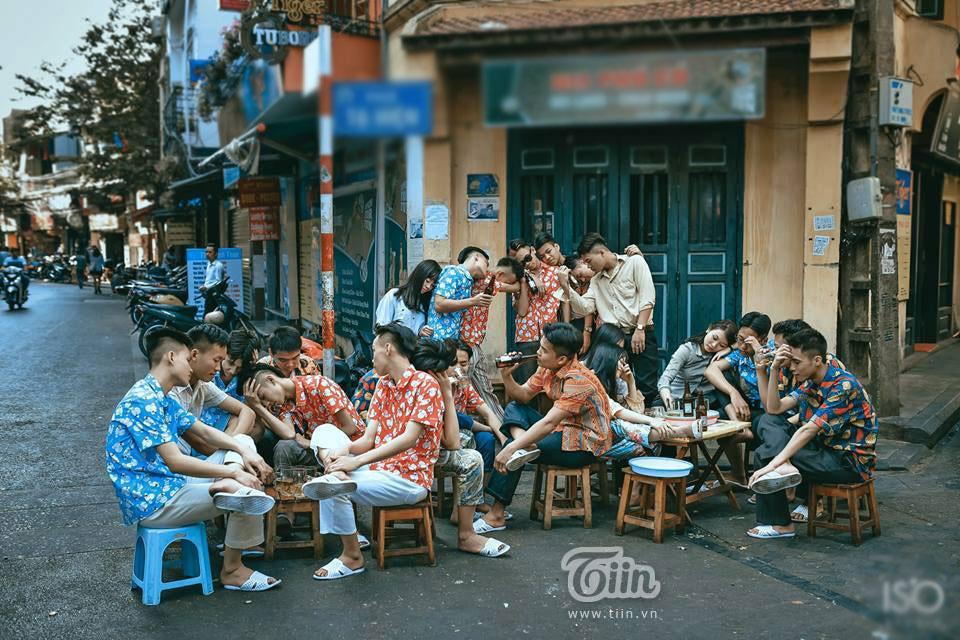
có một nhóm bạn trẻ đang tụ tập ở bên đường